Battle of 73 Easting

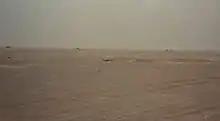
An Iraqi defensive position in Task Force 1-41 Infantry's sector of operations during the Battle of 73 Easting. The tops of Iraqi tanks can be seen as they sit in defensive entrenchments. More destroyed Iraqi armor sits in the distant background.

2nd ACR's three armored cavalry squadrons deployed in line, with Second Squadron in the north, Third Squadron in the center, and First Squadron in the south. Fourth Squadron (the combat aviation squadron) flew reconnaissance and attack missions chiefly in the northern and central zones. Weather restricted flight operations severely, however, and kept Fourth Squadron grounded for about half of the daylight hours. Unusually for a corps covering force, 2nd ACR lacked a reserve tank or mechanized infantry battalion.